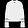
Label: Pullover